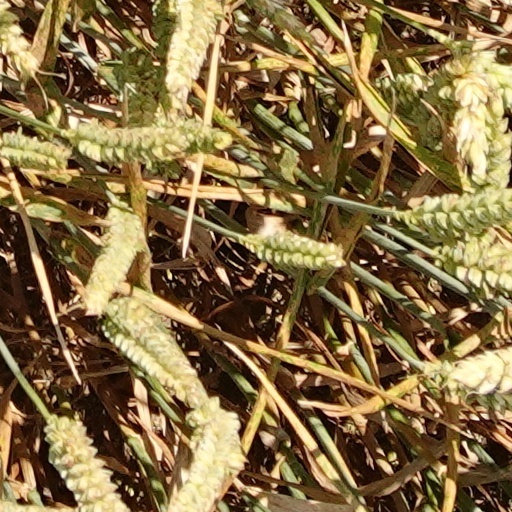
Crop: wheat